Coast to Coast Walk

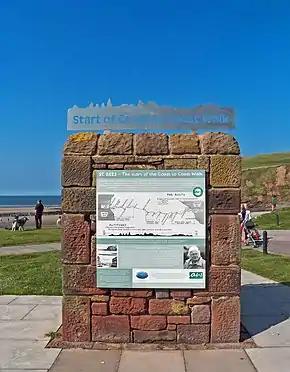
The start of the Coast to Coast Walk at St Bees beach. New sign and banner added 2013 by the Wainwright Society and St Bees Parish Council.

Tradition dictates that walkers should start the route on St Bees beach by getting one's feet wet and collecting a pebble. The walk should end in a similar fashion, by wetting the feet and depositing the pebble on the beach at Robin Hood's Bay.